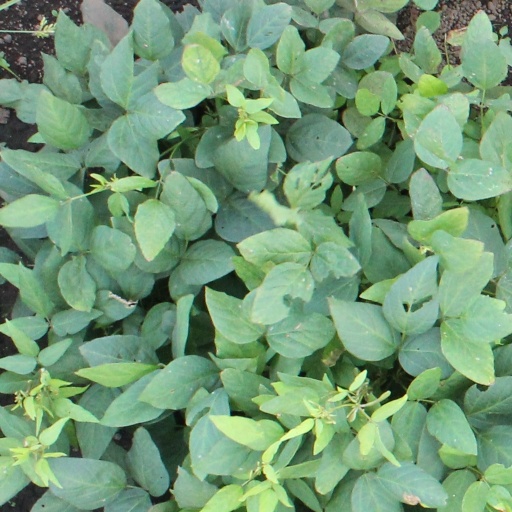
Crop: soybean